Geography of Bulgaria

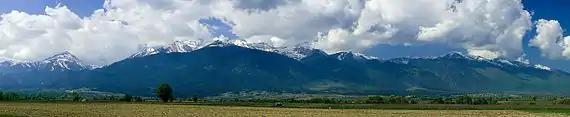
A view of Pirin

The Transitional geomorphological region encompasses the territory between the Balkan Mountains and the Rilo-Rhodope Massif and has complex, mosaic relief composed mainly of medium-high and low mountains, valleys and plains. The altitude decreases from west to east. This region includes the Sub-Balkan valleys; the mountains and valleys of the Kraishte region, such as Ruy Mountain, Miloslavska planina and Milevska Planina; the mountain ranges Lyulin, Vitosha, Sredna Gora, Strandzha and Sakar; the Dervent Heights; as well as the fertile Upper Thracian Plain. The highest point is Cherni Vrah in Vitosha at 2,290 m.